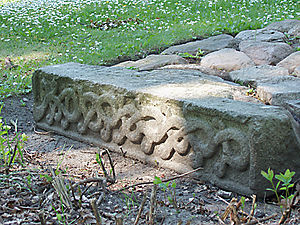
Silkeborg Slot
Udhugget sten fra Silkeborg Slot
Silkeborg Slot har ligget på en slotsholm nordøst for Silkeborgs nuværende centrum, hvor Gudenåen løber ud i Silkeborg Langsø. Man ved ikke, hvornår det ældste Silkeborg Slot blev bygget. Det blev nedrevet i 1726 efter at have været i forfald i en årrække.